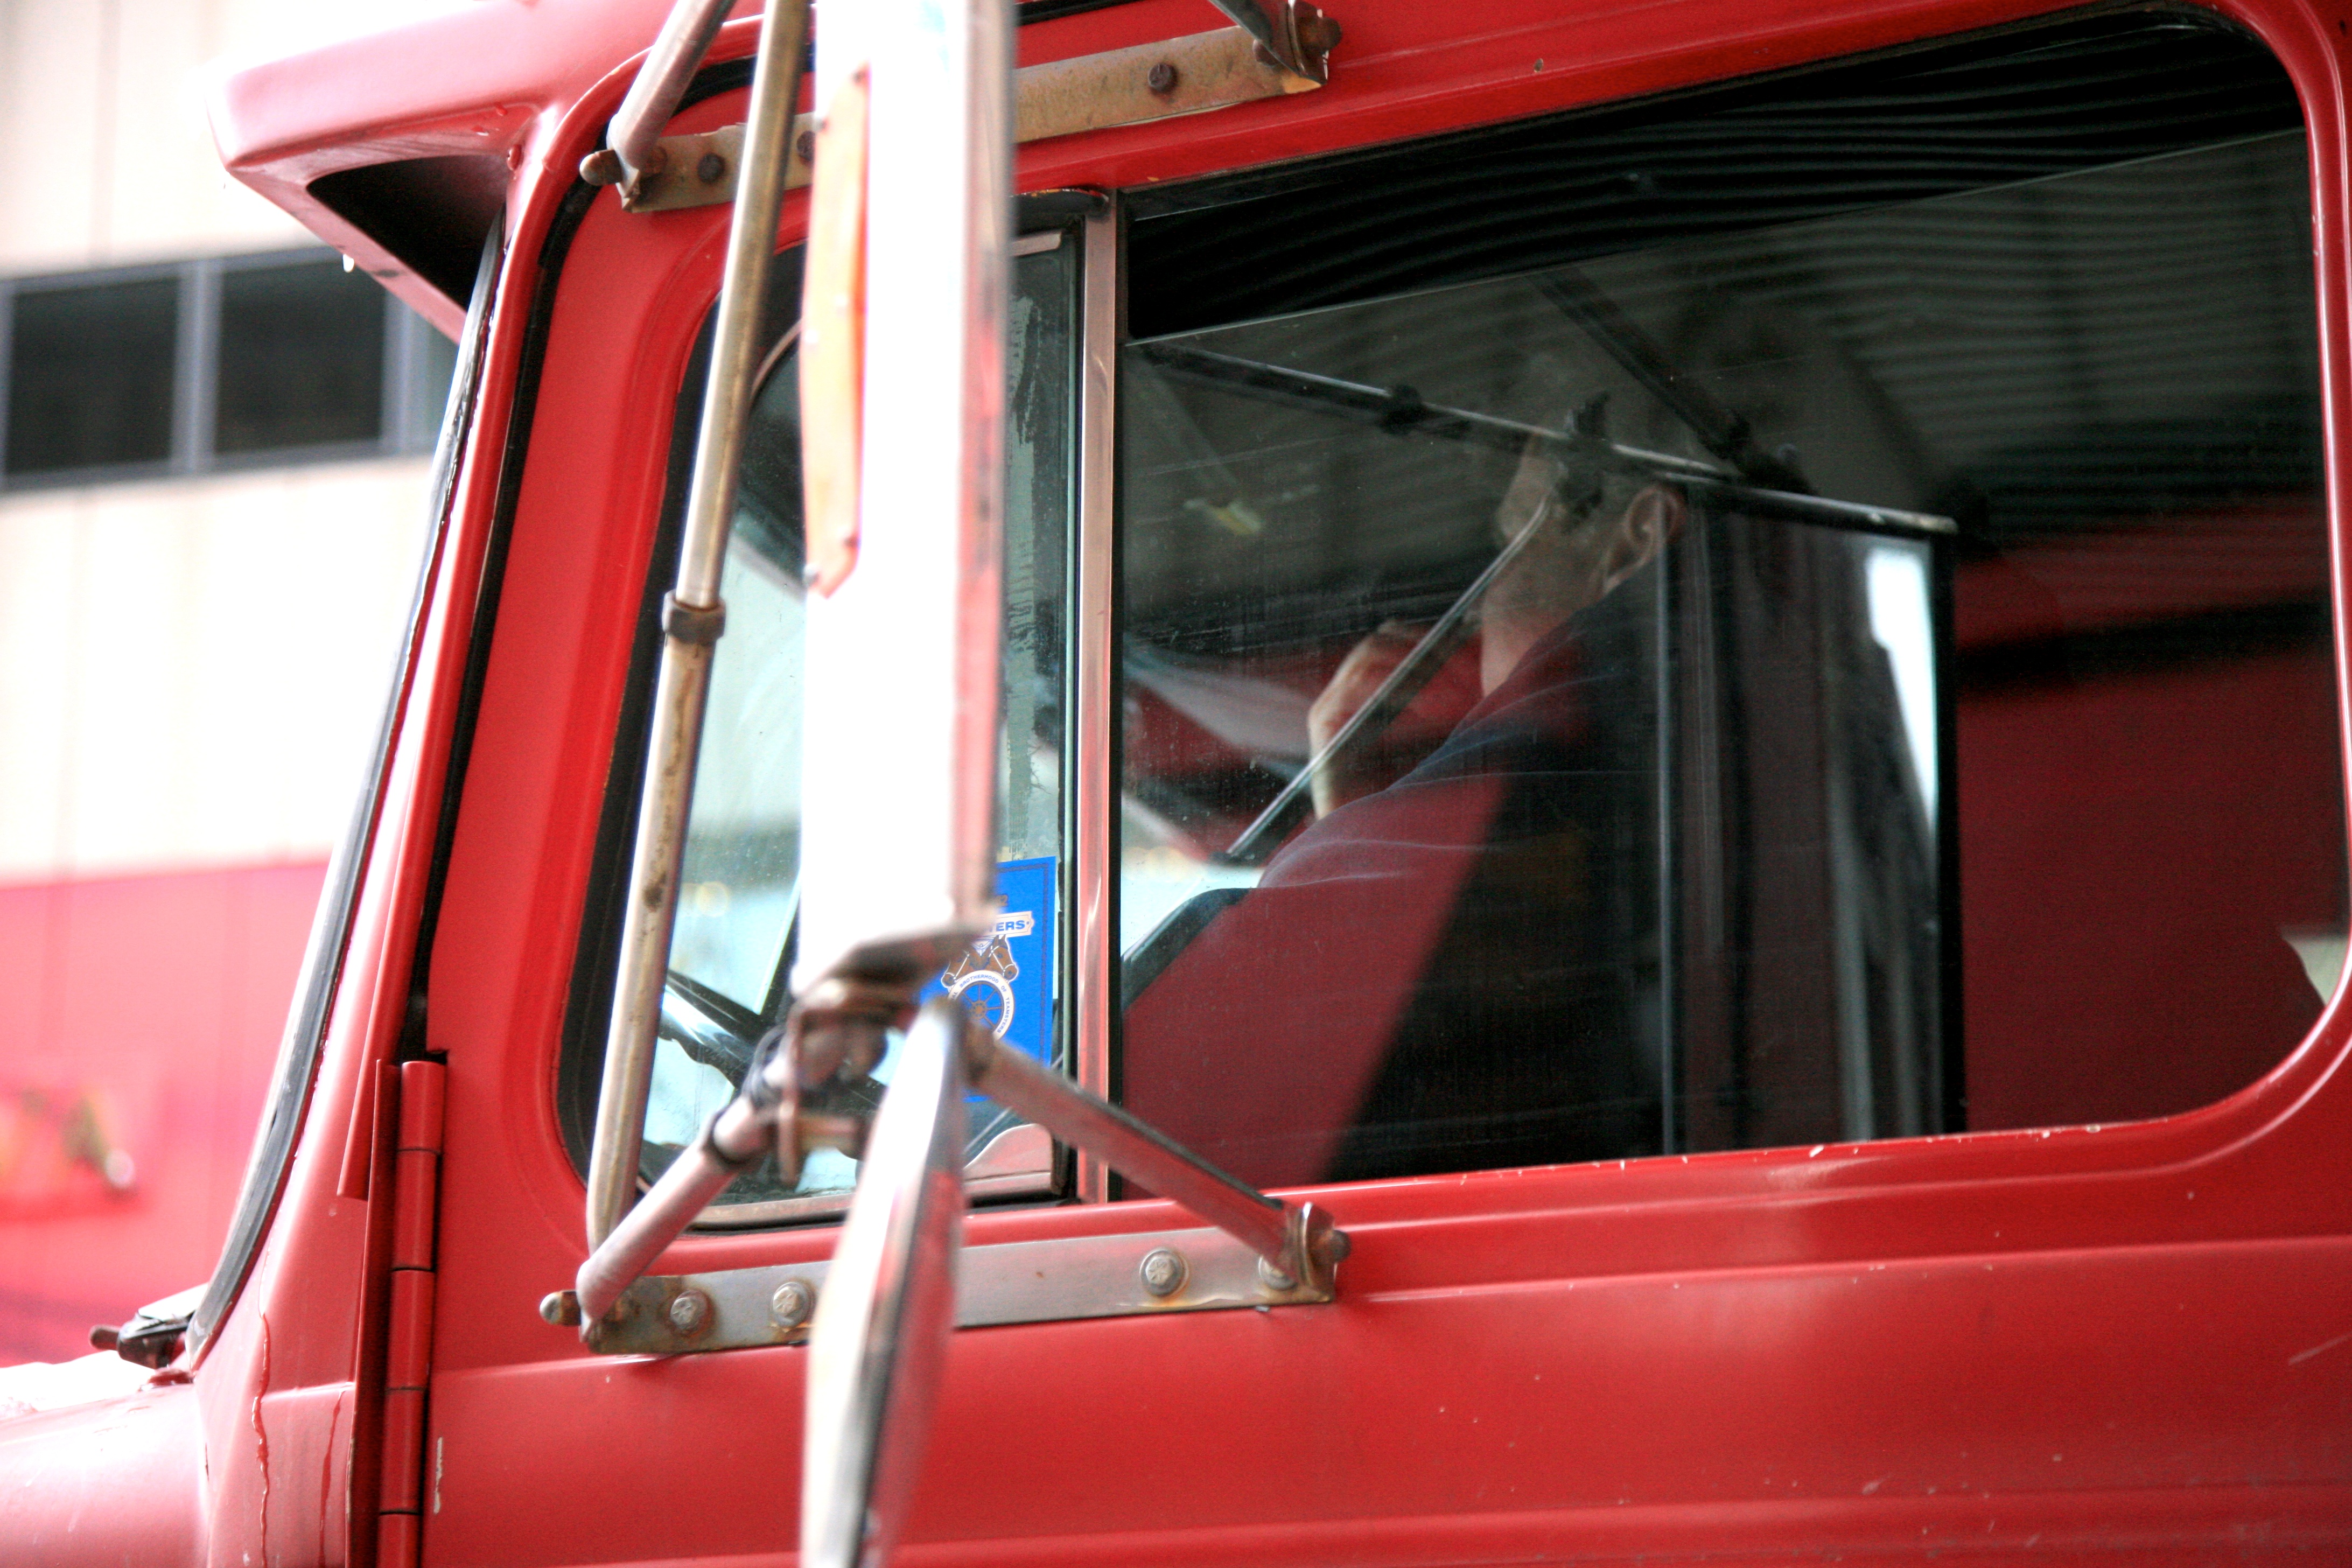
car, window, manhattan, red, vehicle, nyc, newyork, newyorkcity, ny, midtown, midtowneast, land vehicle, automobile make, automotive exterior